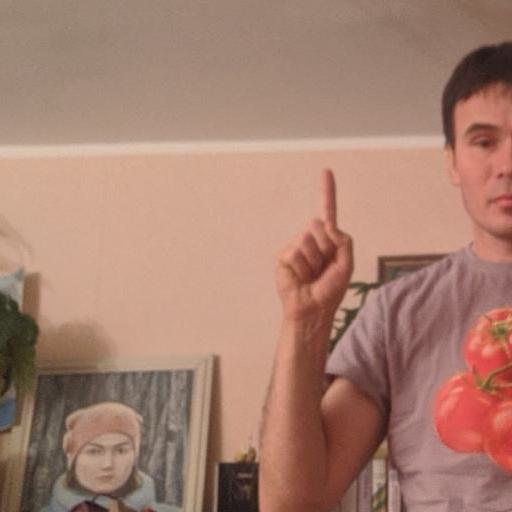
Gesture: one